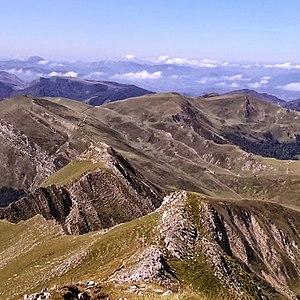
Vue de la chaîne des Pyrénées depuis le Pic d'Orhy
Larrau est une commune française, située dans le département des Pyrénées-Atlantiques en région Nouvelle-Aquitaine.
Sendatu, qui signifie « guérir » en dialecte basque, est une pharmacopée populaire propre à l'Aquitaine.
Le pic d'Orhy est un sommet frontalier des Pyrénées en Pays basque.